Act 1 adaptor protein

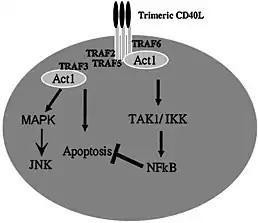
CD40 receptor pathway

Act1 activates NF-κB through the TAK1 and IKK proteins. Nevertheless, TRAF3 is also involved when the CD40 receptor is activated. When CD40 is stimulated by CD40L, Act1 binds to TRAF3, with the help of TRAF2 and 5 in order to activate the JNK proteins. The precise function of TRAF3 remains unknown. Indeed, depending on the TRAF variants involved, the protein has an activatory or inhibitory signal for NF-κB activation. It has been shown that there is mostly an inhibition in the NF-κB signaling when TRAF3 is activated. But, due to the splicing, some variants of TRAF3 have been identified to activate the NF-κB pathway, as well as the TRAF2 and 5. Furthermore, the activation of NF-κB induces the inhibition of the CD40L-induced apoptosis. The function of TRAF3 is complex and not yet fully understood.